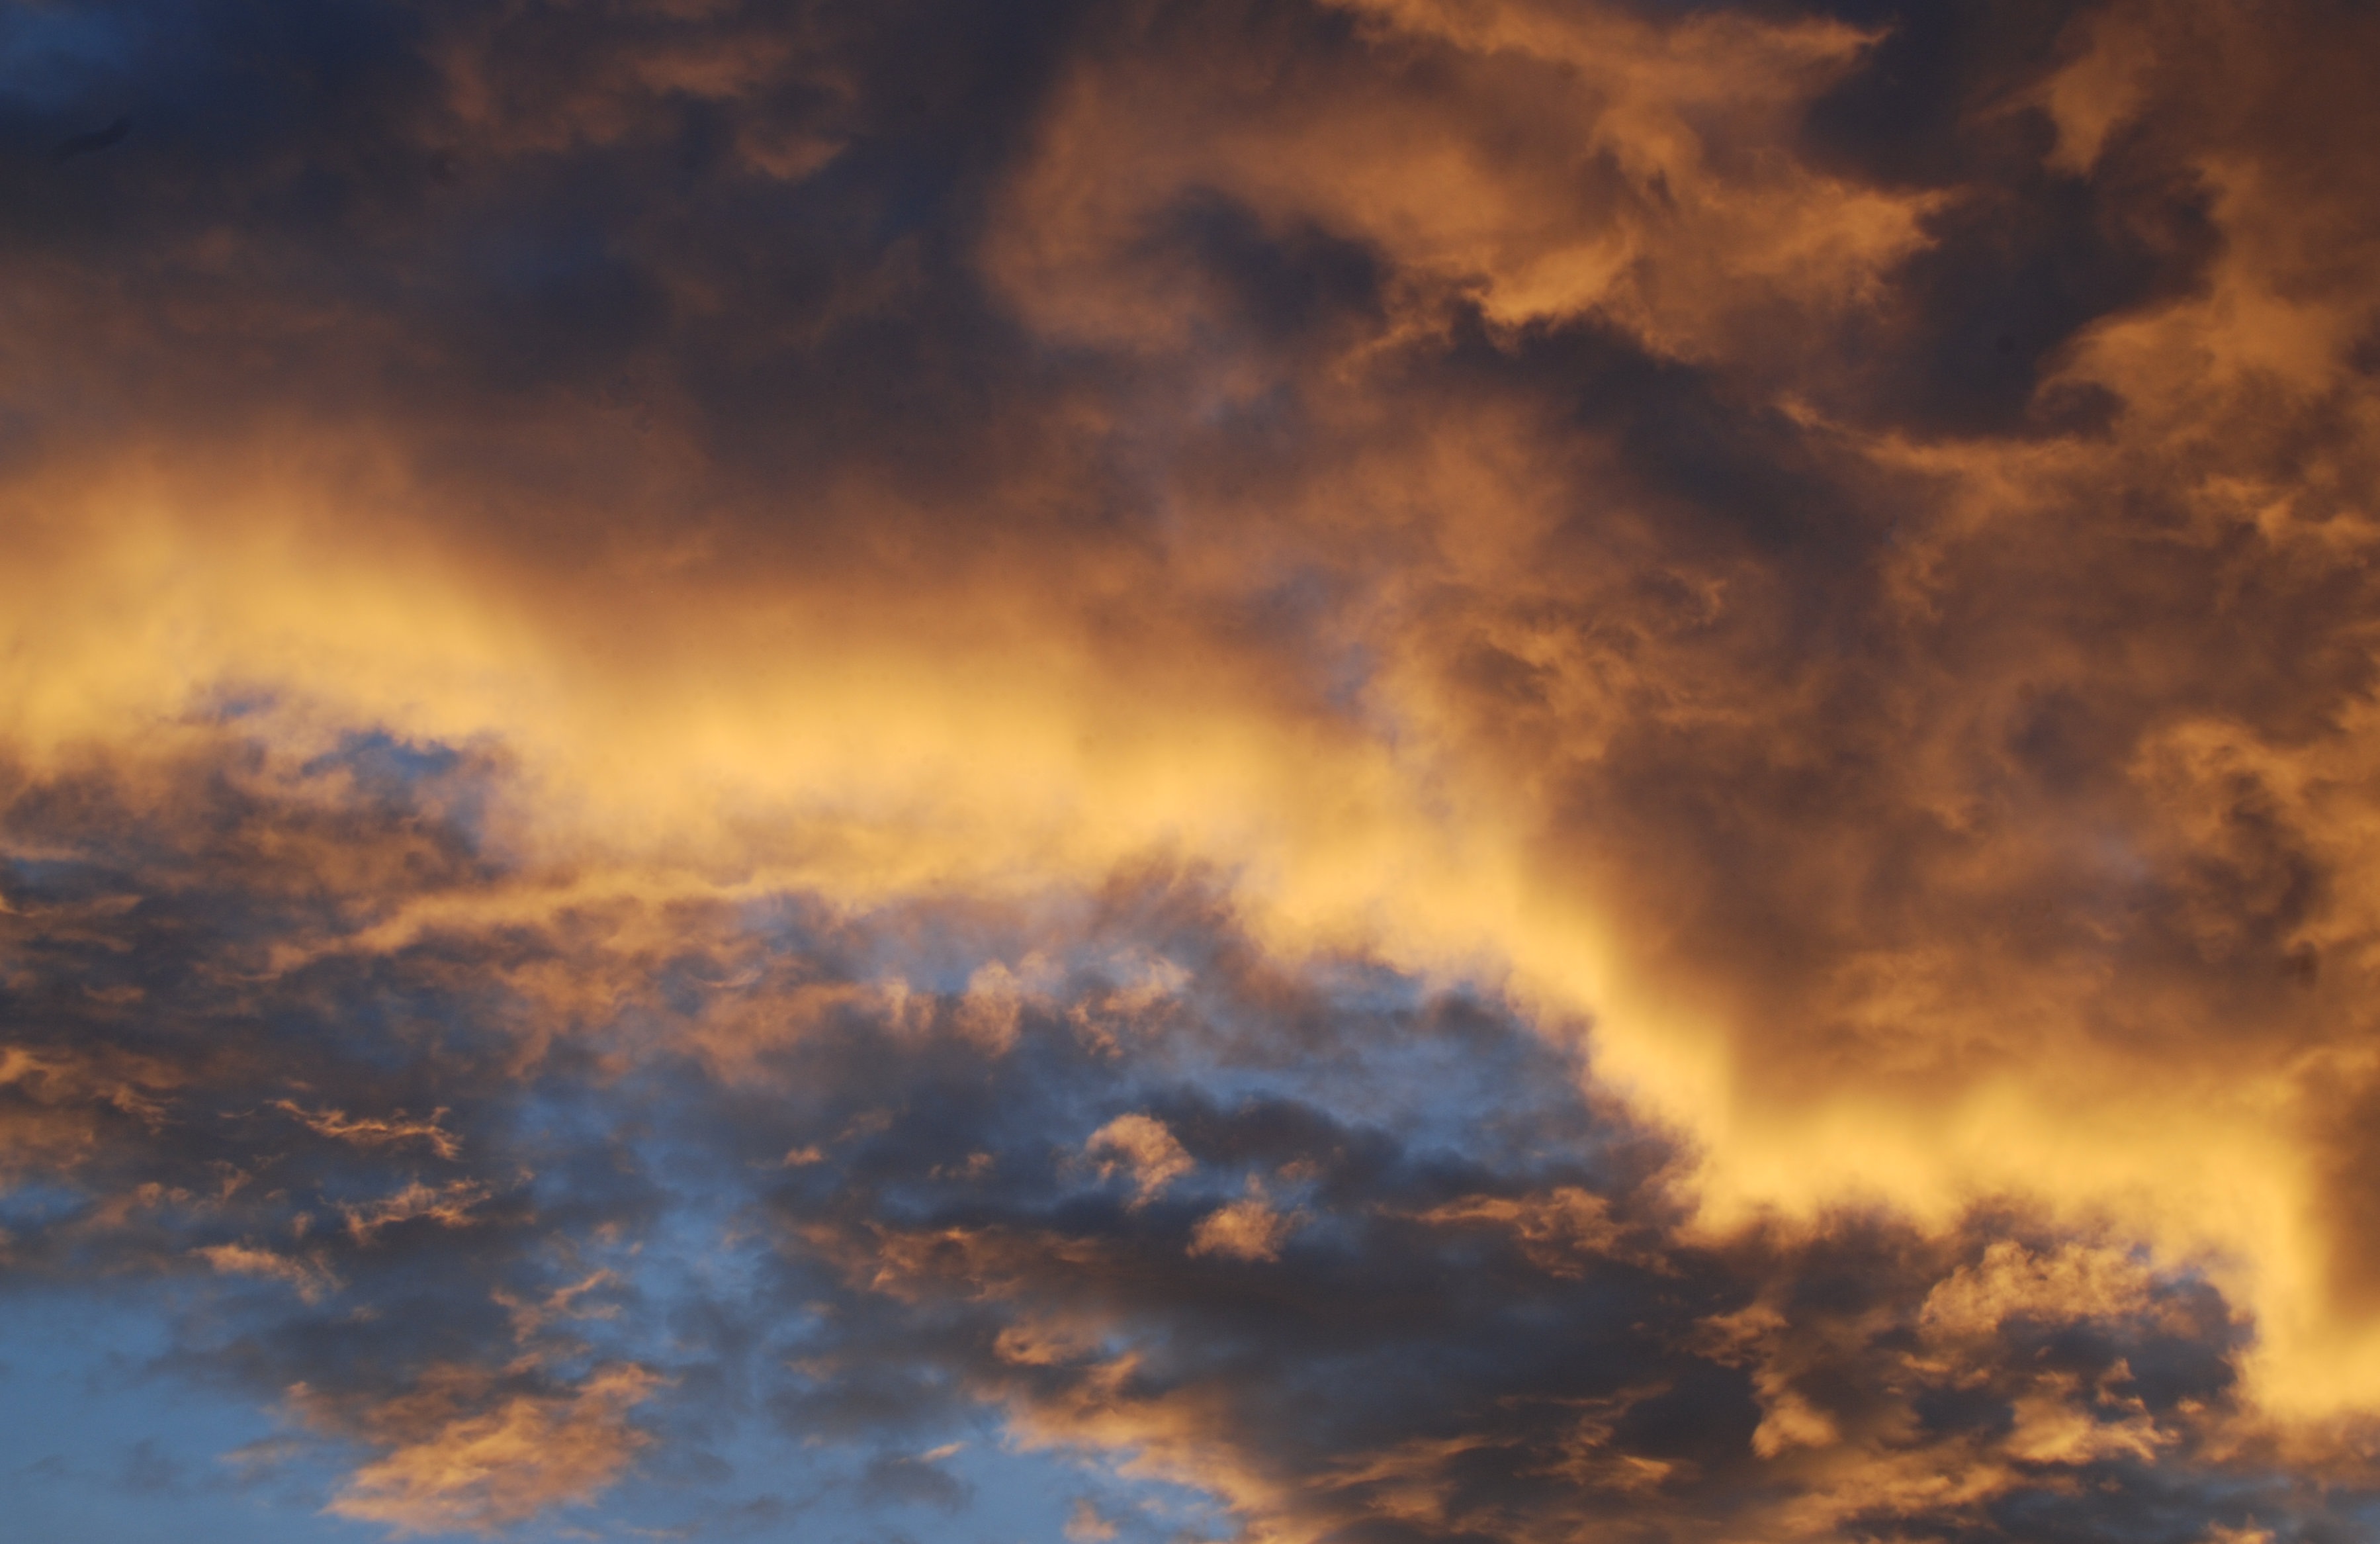
horizon, cloud, sky, sunrise, sunset, sunlight, morning, dawn, atmosphere, dark, dusk, evening, cumulus, cloudscape, clouds, afterglow, meteorological phenomenon, red sky at morning